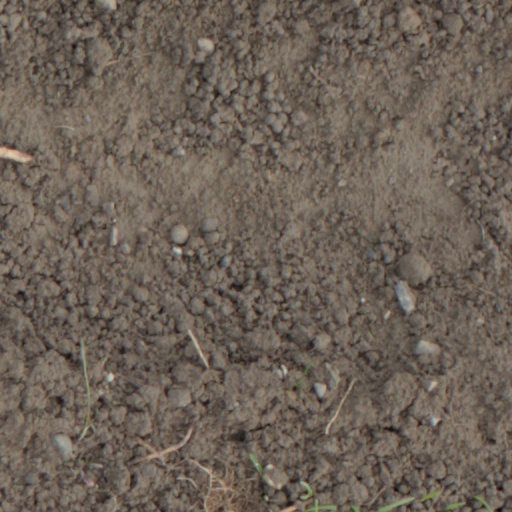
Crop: wheat